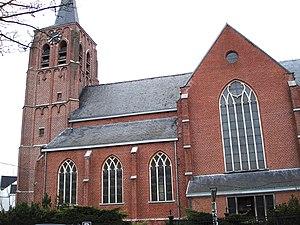
Église Sainte-Amelberge de Wechelderzande, entité municipale de Lille, prov. d'Anvers, Belgique.
Wechelderzande est une section de la commune belge de Lille située en Région flamande dans la province d'Anvers.